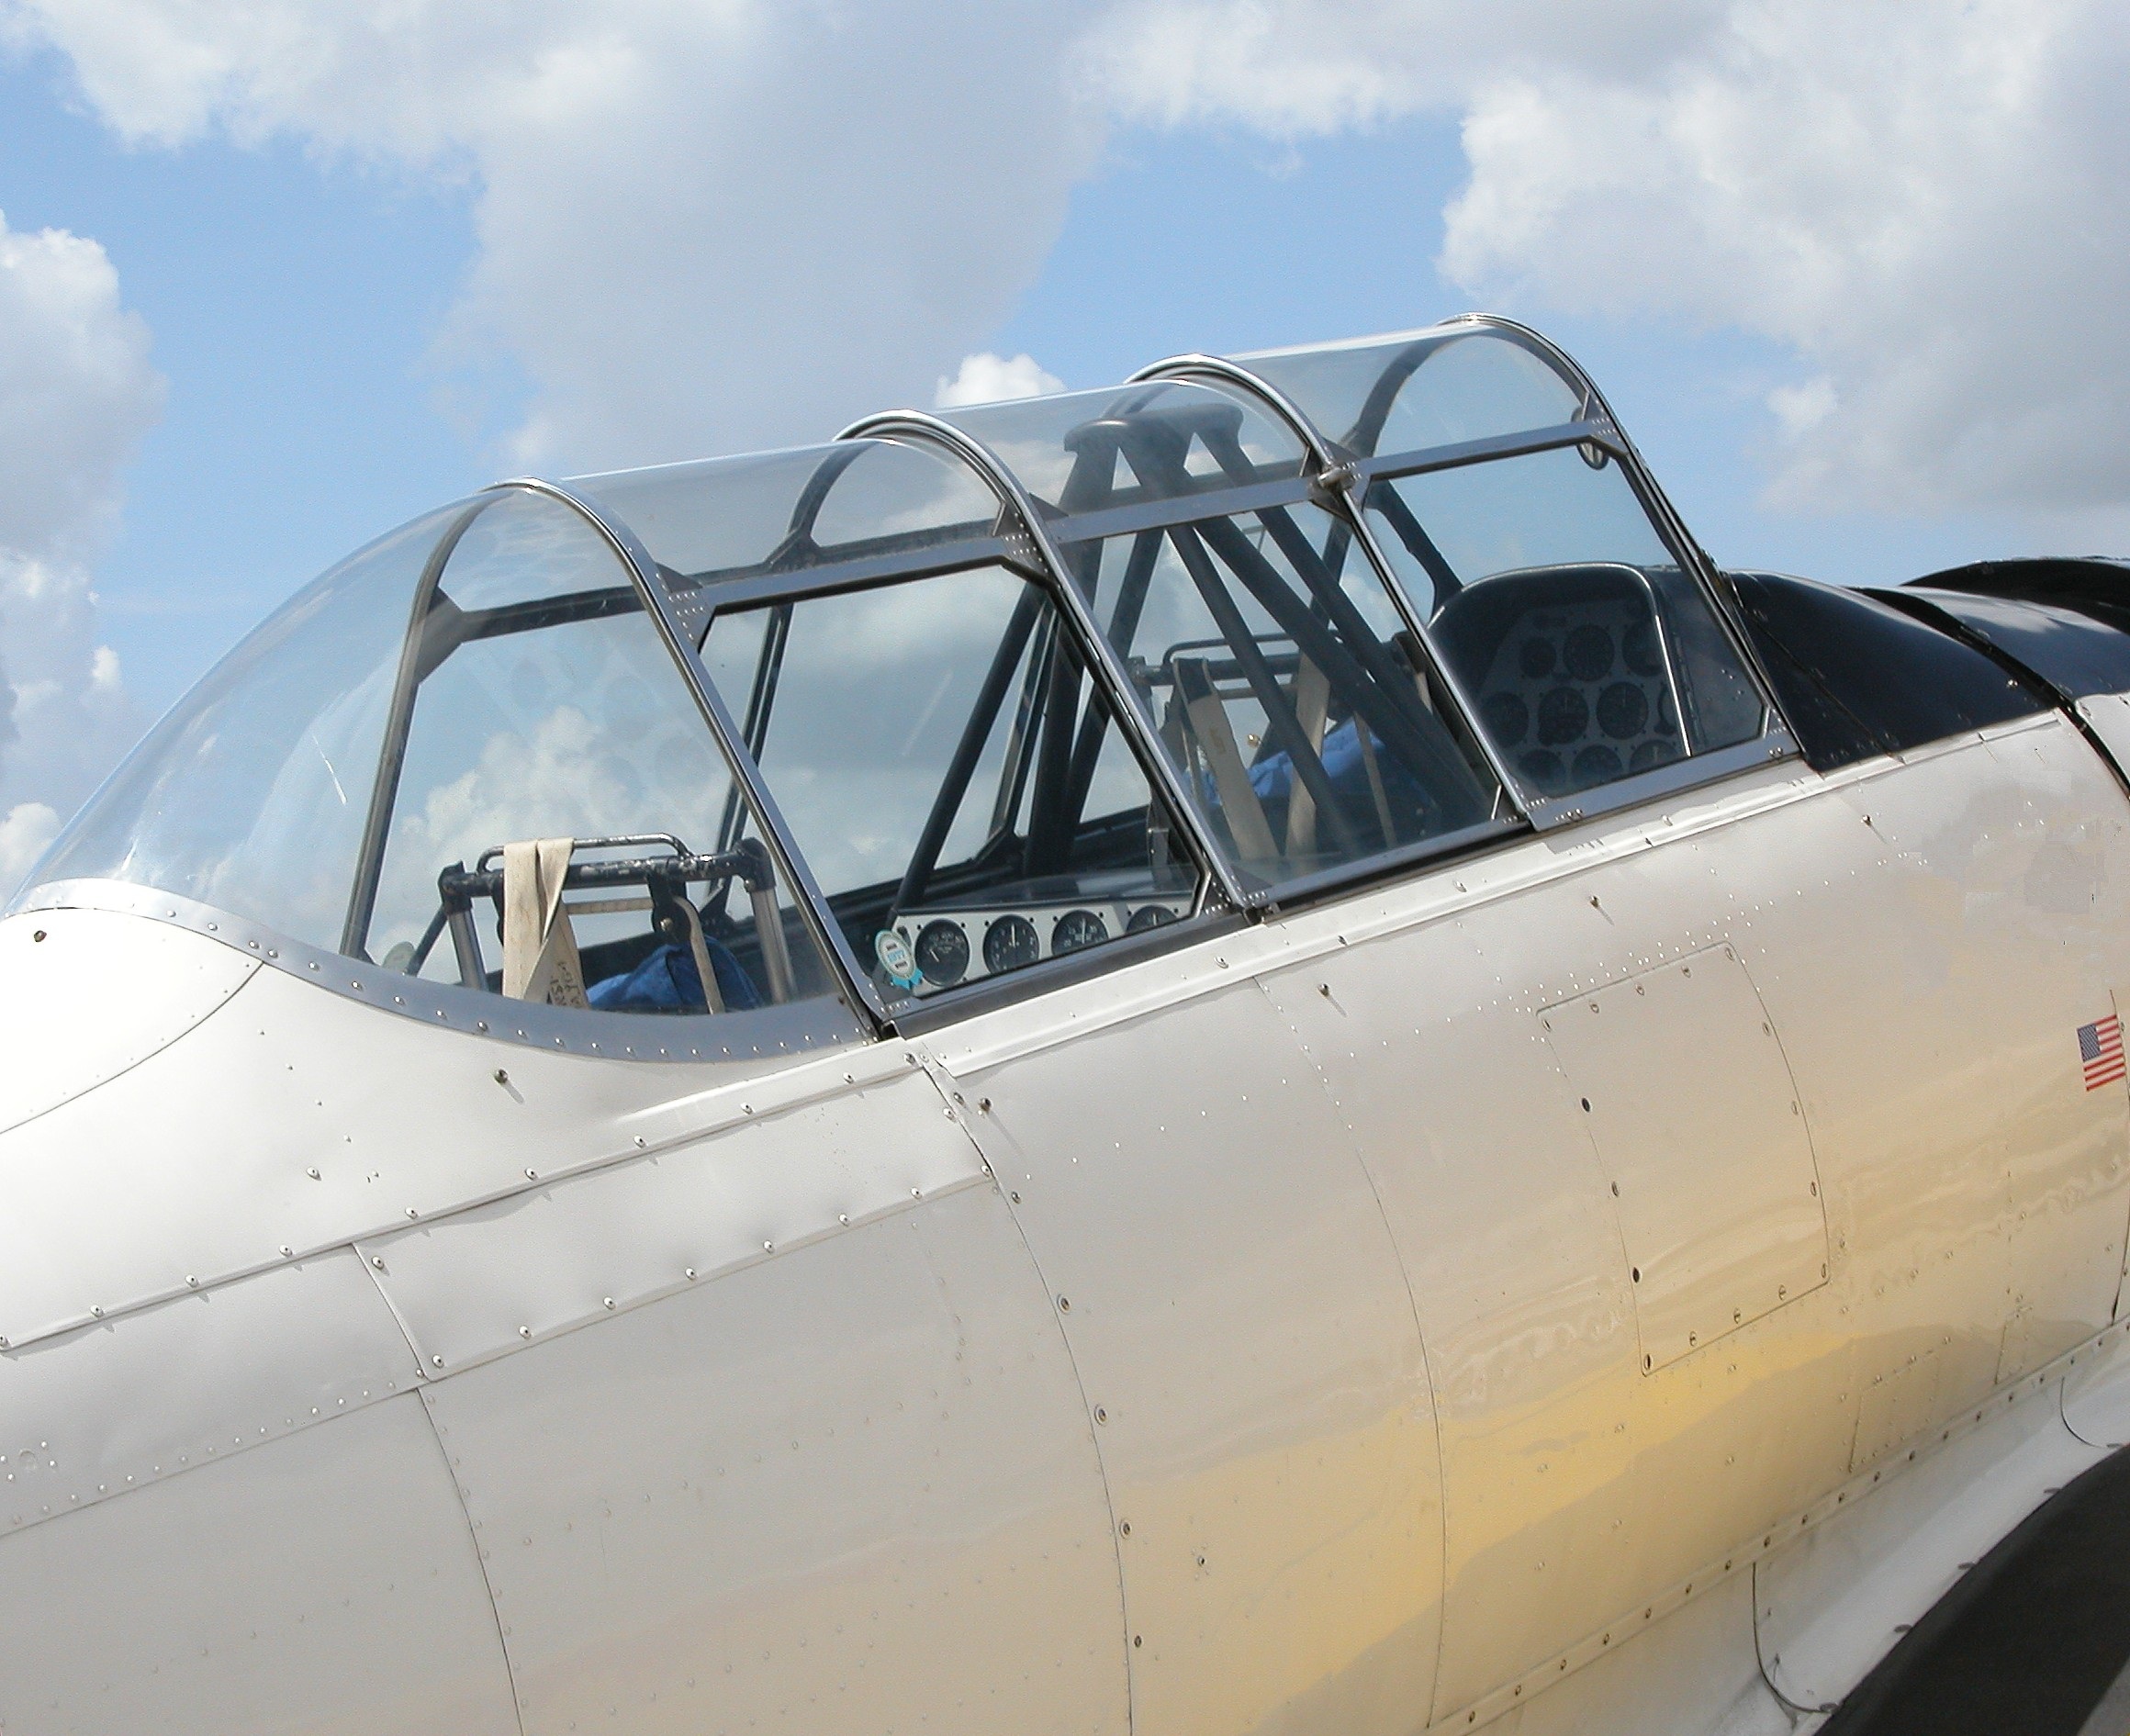
wing, sky, technology, air, window, flying, airport, travel, airplane, plane, aircraft, transportation, transport, vehicle, airline, journey, aviation, cabin, flight, cockpit, pilot, engine, private, event, airshow, air force, fighter aircraft, military aircraft, atmosphere of earth, aircraft engine